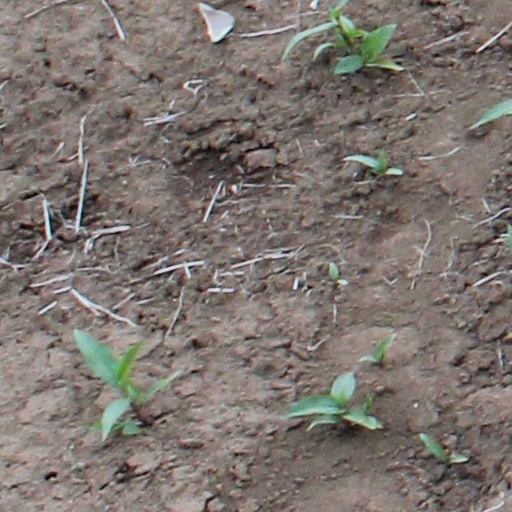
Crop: wheat